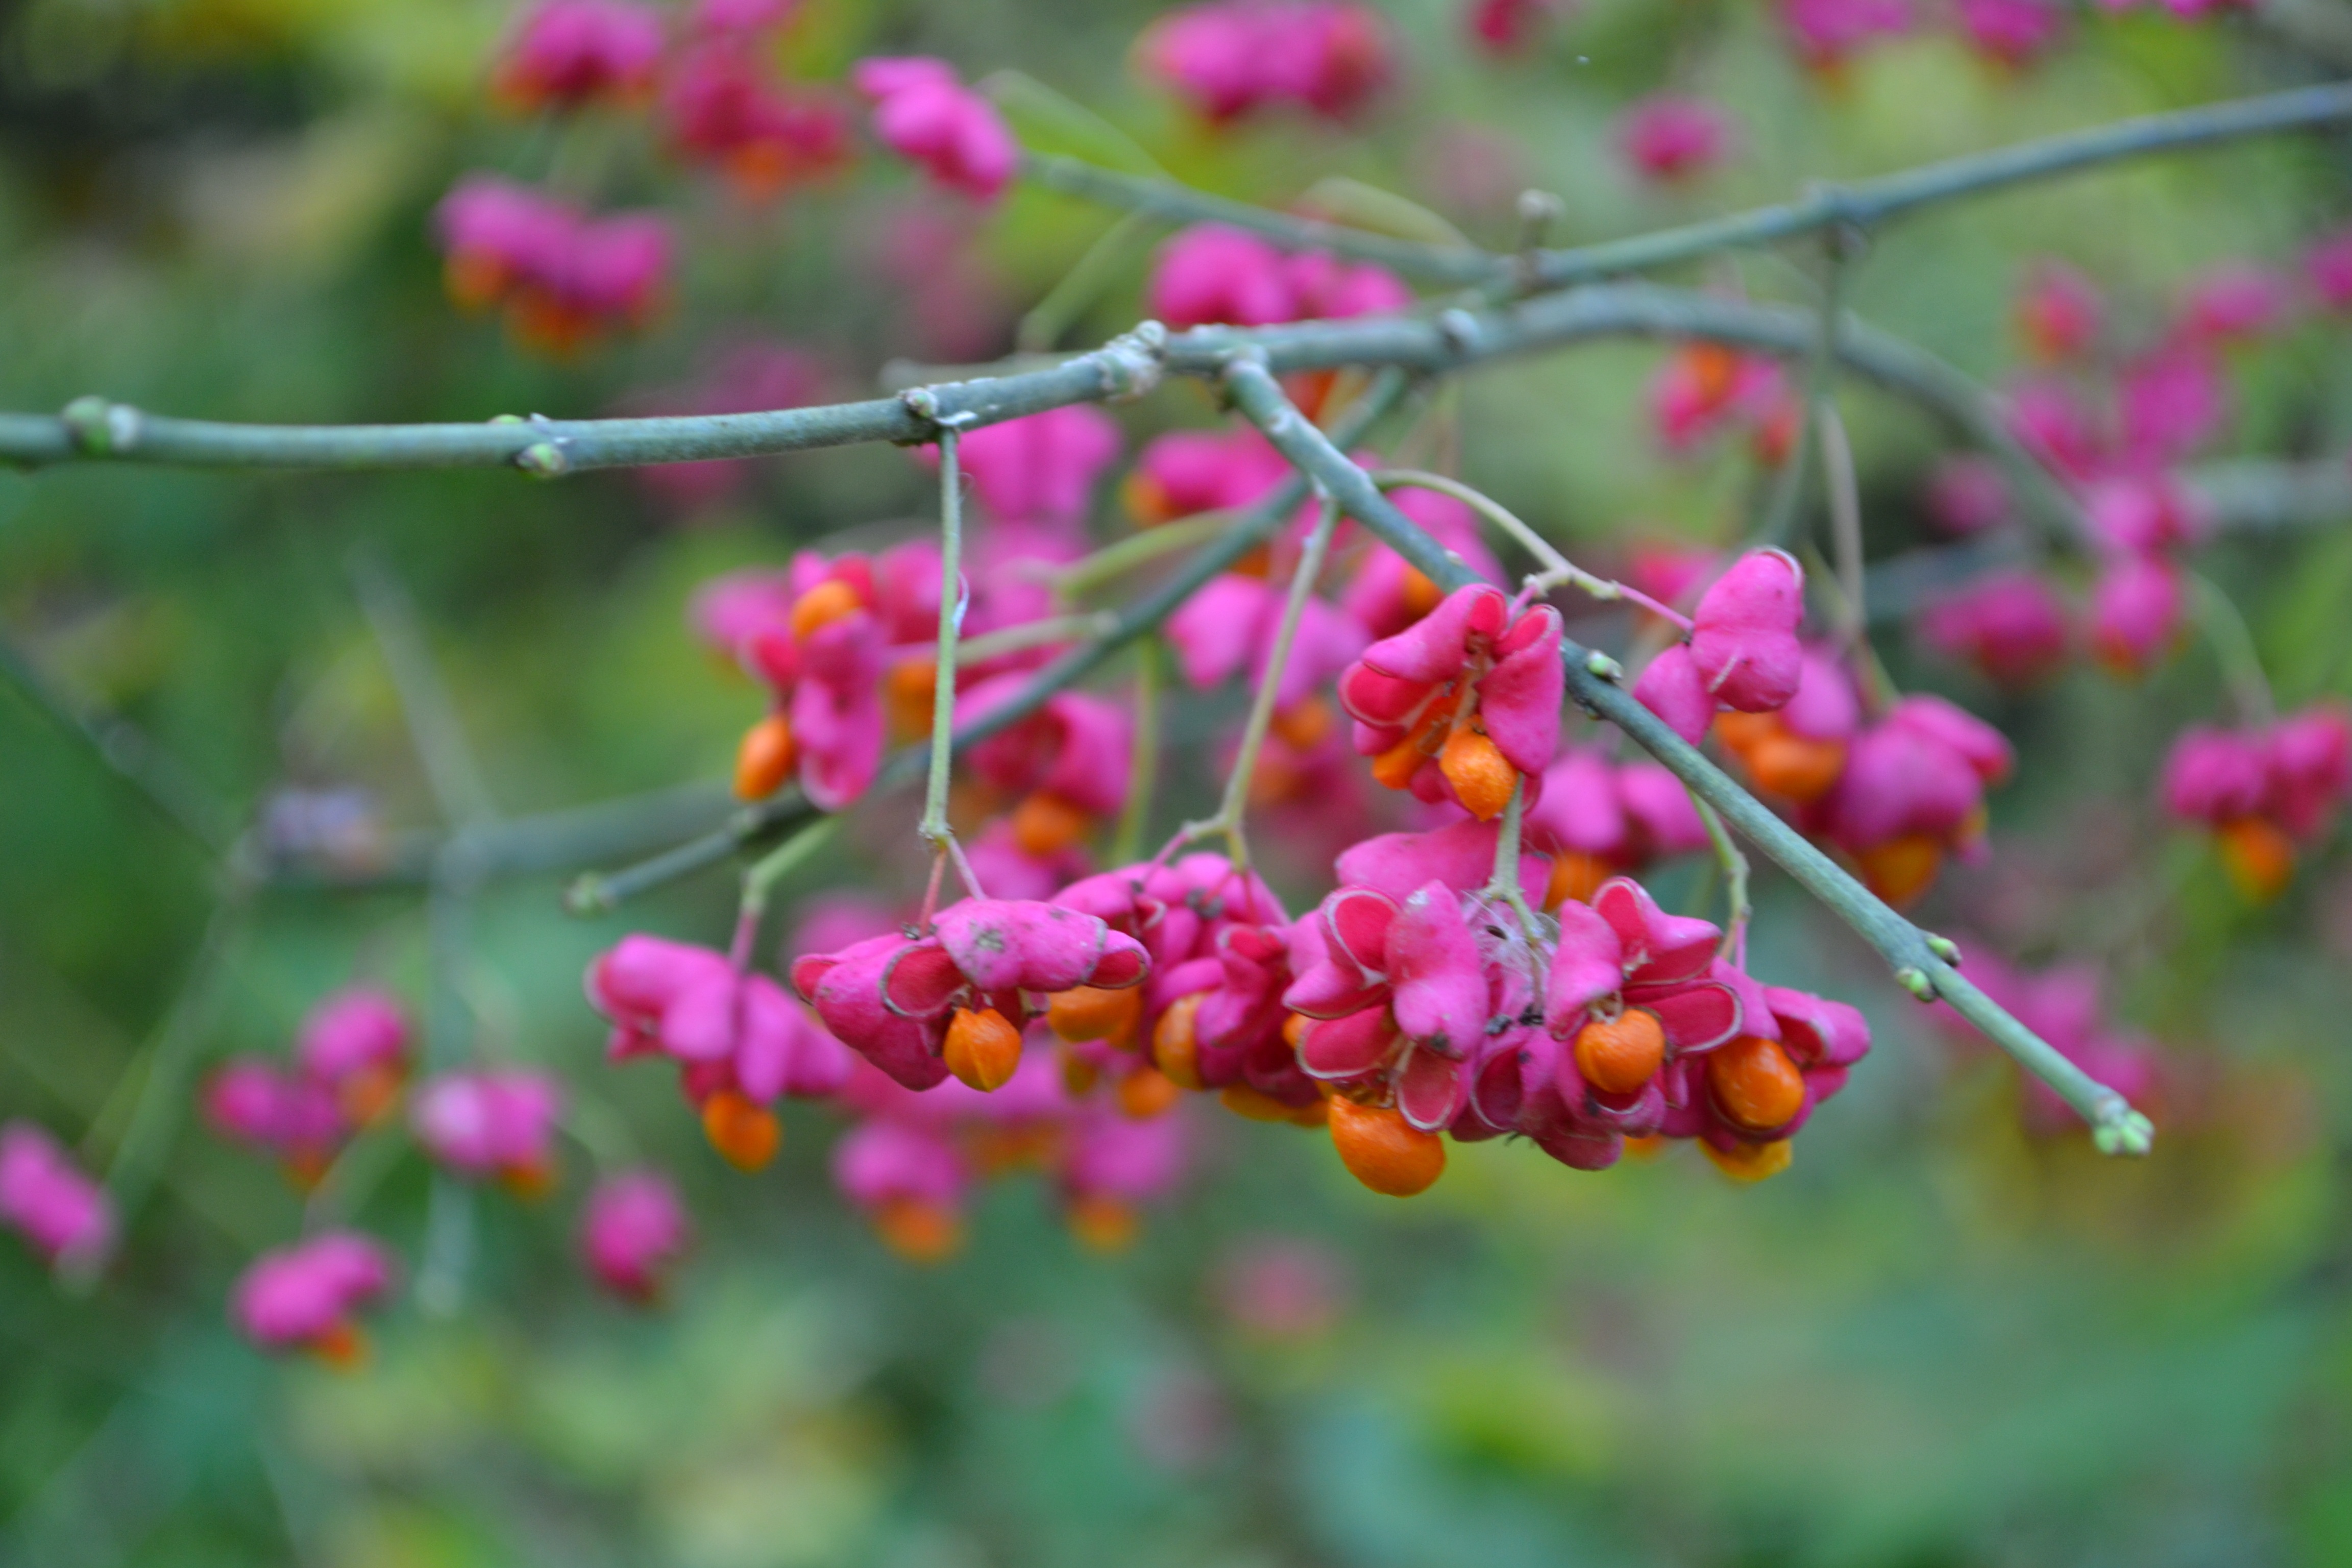
nature, branch, blossom, plant, leaf, flower, produce, botany, flora, twig, wildflower, shrub, branches, macro photography, flowering plant, land plant